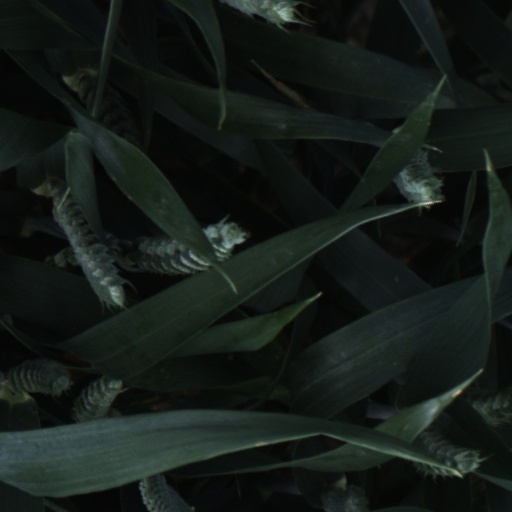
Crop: wheat